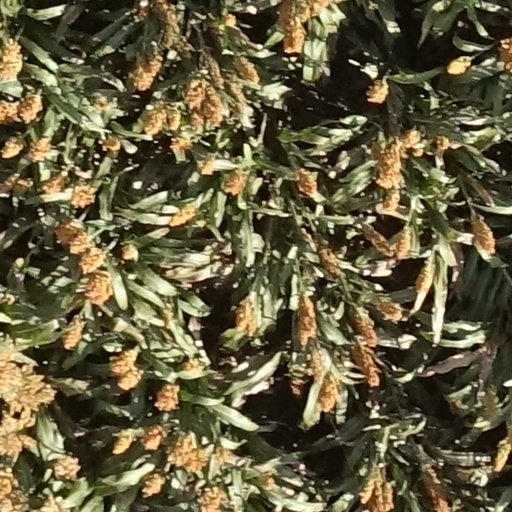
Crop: sorghum